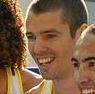
Age: 22